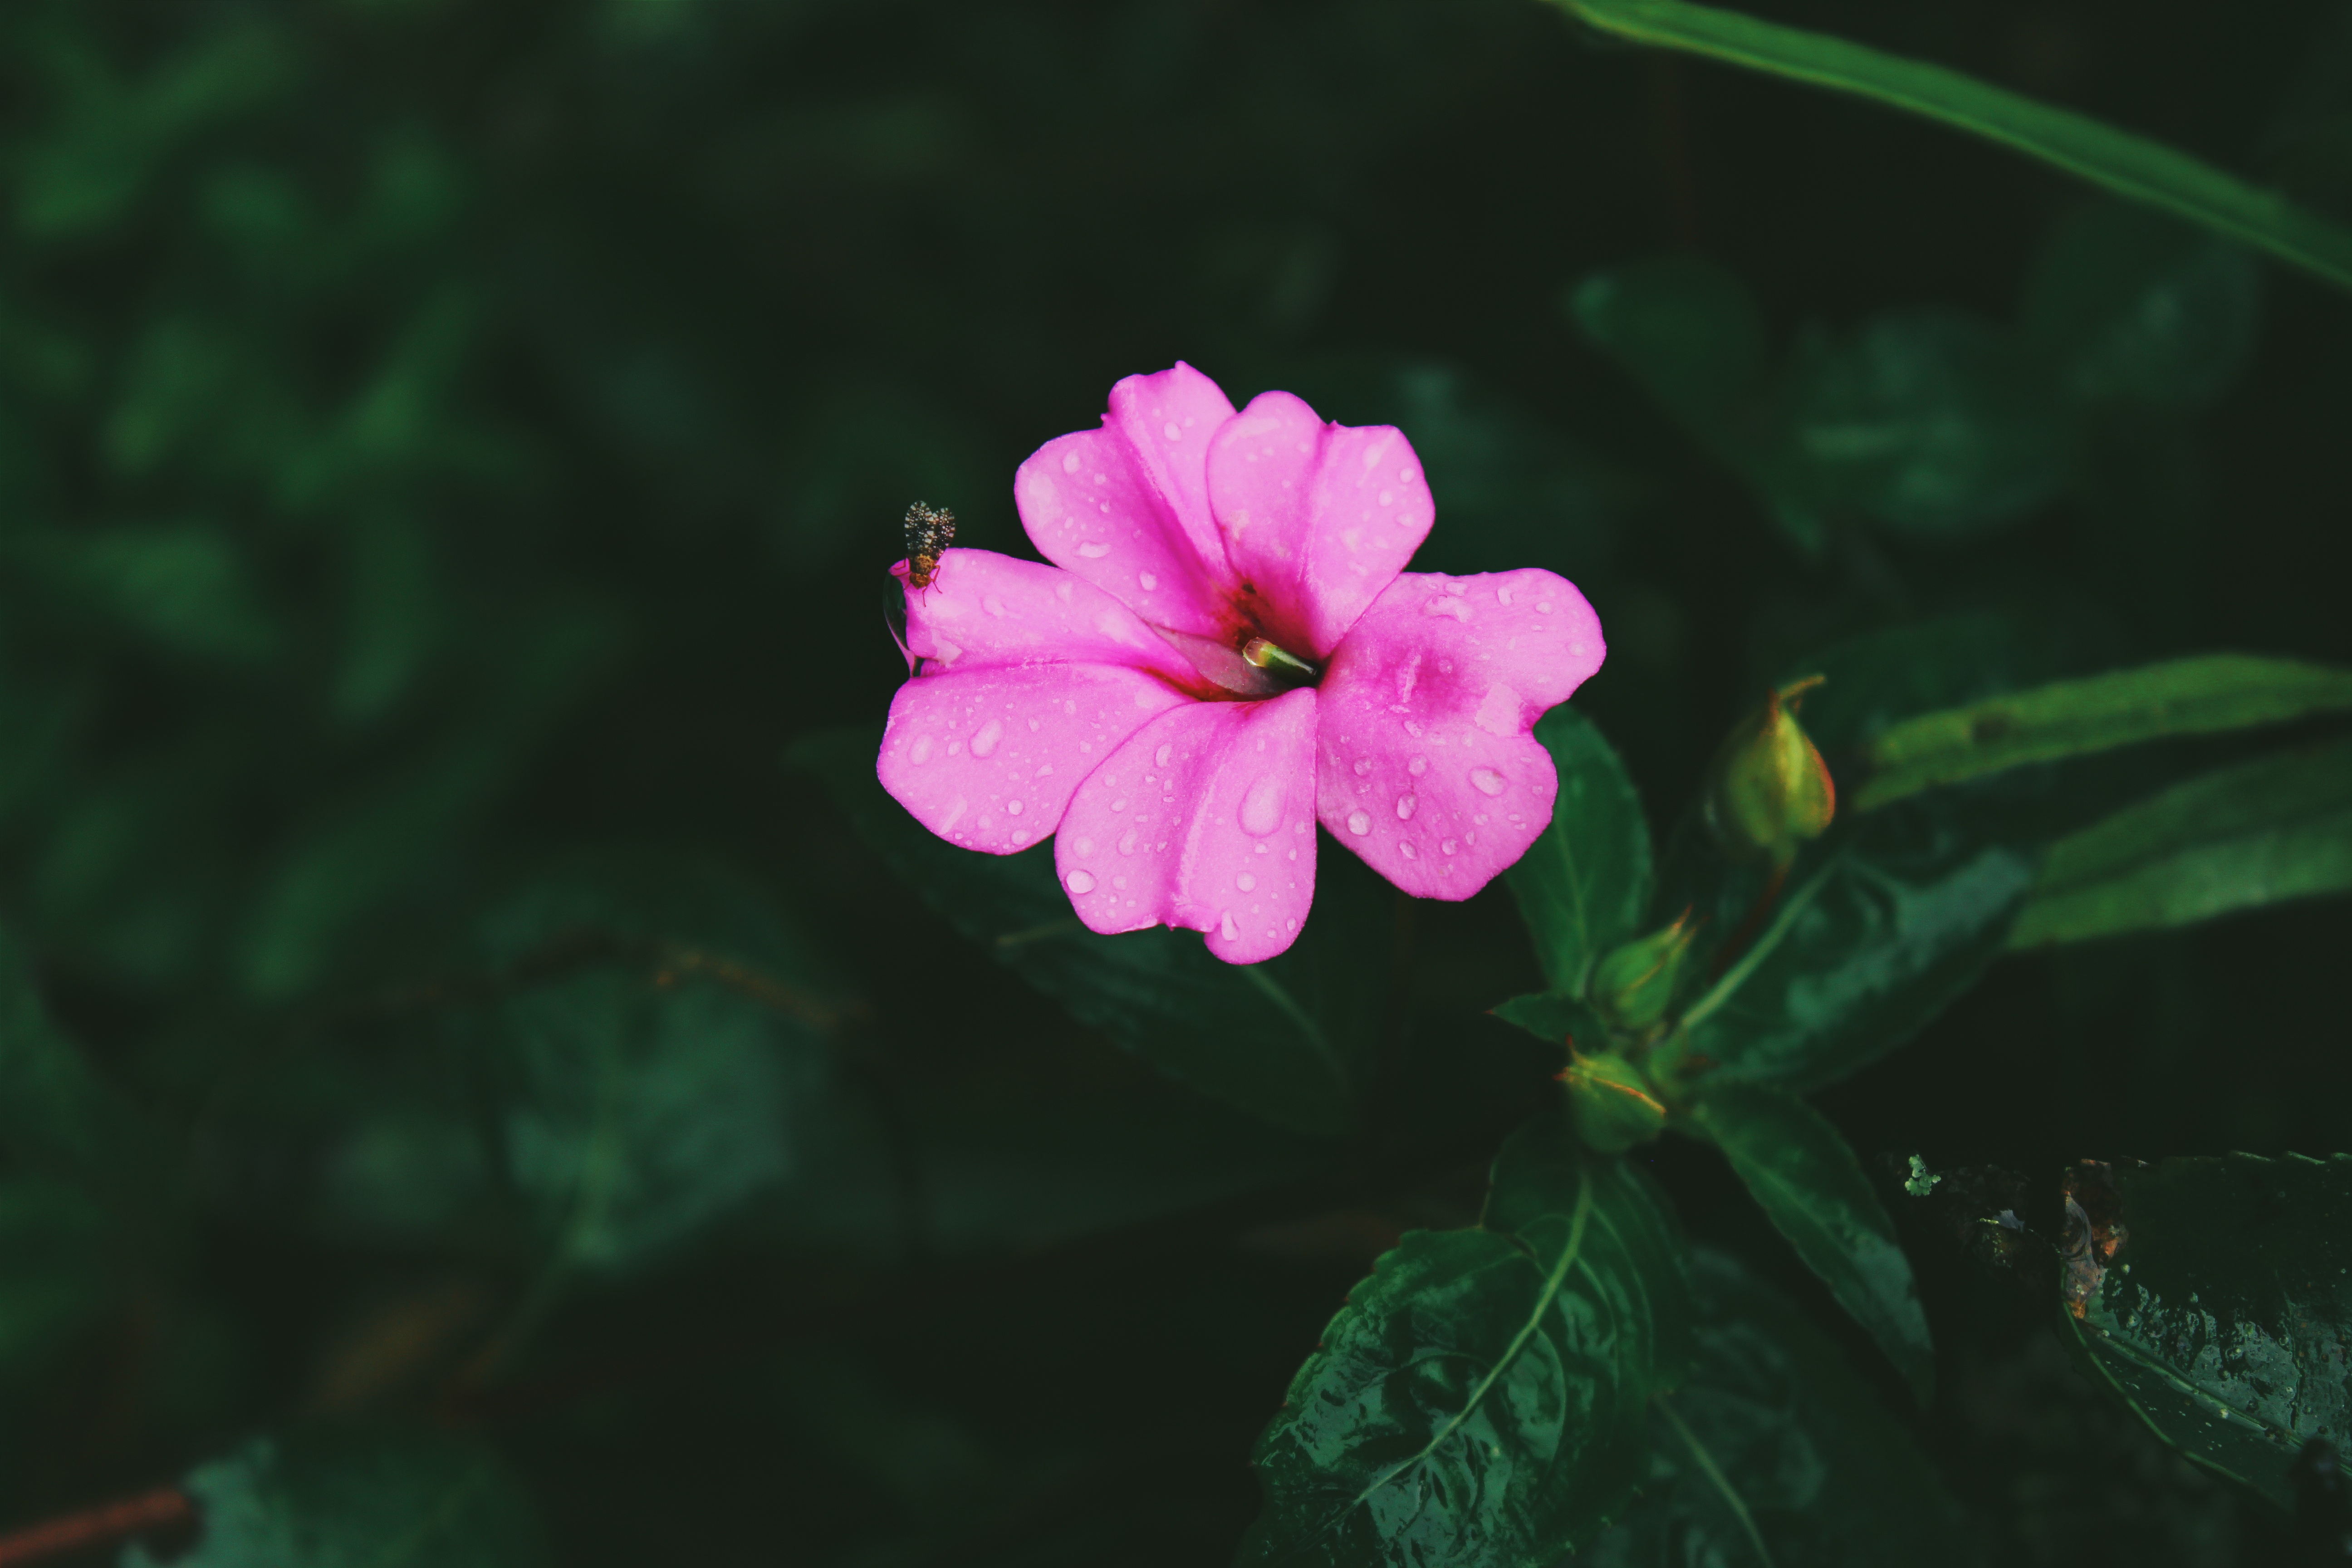
nature, blossom, dew, plant, photography, leaf, flower, petal, green, botany, pink, flora, wildflower, close up, macro photography, flowering plant, land plant